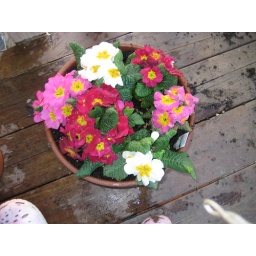
This a picture of Petunias growing in a pot outside our house in the summer.